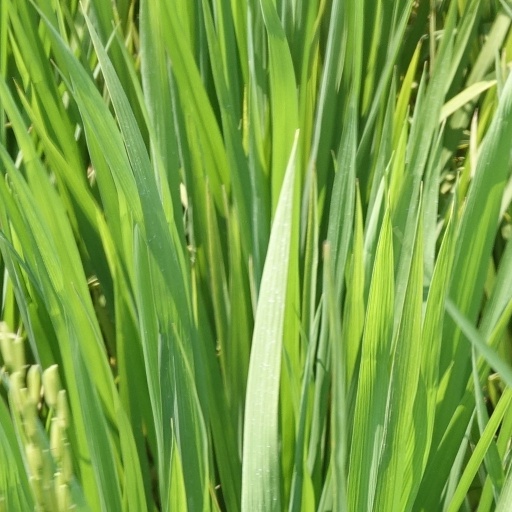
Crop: rice